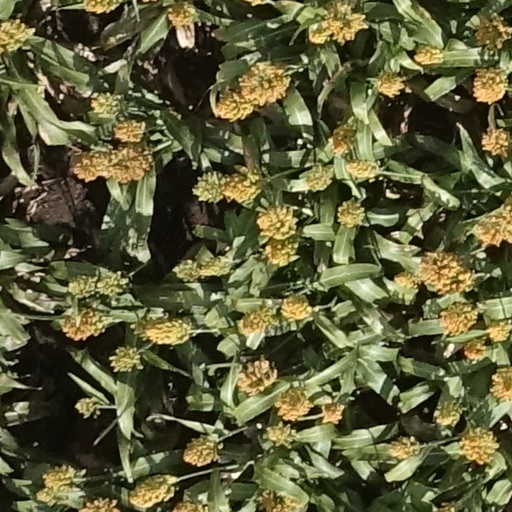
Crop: sorghum